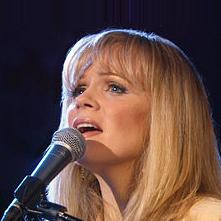
Age: 35